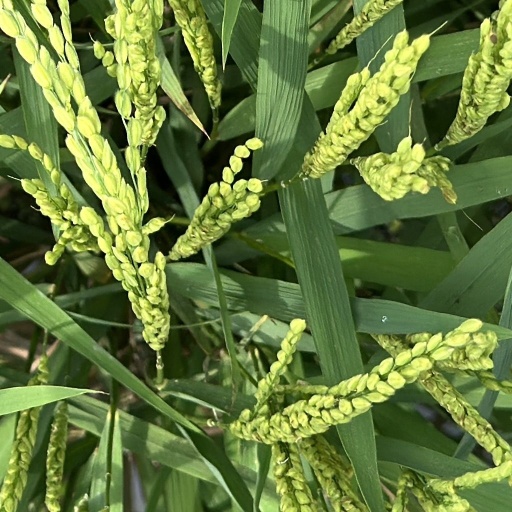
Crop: rice